Iowa City Downtown Historic District

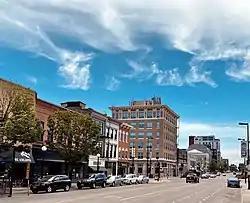
Buildings on the east side of South Clinton Street.

The Iowa City Downtown Historic District is a nationally recognized historic district located in Iowa City, Iowa, United States. It was listed on the National Register of Historic Places in 2021. At the time of its nomination it consisted of 102 resources, which included 73 contributing buildings, one contributing site, one contributing object, 21 non-contributing buildings, and seven non-contributing objects. Eight buildings that were previously listed on the National Register are also included in the district. Iowa City's central business district developed adjacent to the Iowa Old Capitol Building and the main campus of the University of Iowa. This juxtaposition gives the area its energy with the overlap of university staff and students and the local community. The district was significantly altered in the 1970s by the city's urban renewal effort that brought about the Ped Mall (City Plaza), which transformed two blocks of College Street from Clinton Street to Linn Street and Dubuque Street from Burlington Street to Washington Street. It is the contributing site and the large planters/retaining walls that are original to the project are counted together as the contributing object. There are also several freestanding, limestone planters, five contemporary sculptures, and a playground area are the non-contributing objects.